Science and technology in Portugal

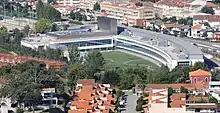
The International Iberian Nanotechnology Laboratory, created in 2005, is based in Braga.

Several other scientific fields are covered by specialized research organizations which are noted for their role as technology business incubators, like the International Iberian Nanotechnology Laboratory, the Instituto Pedro Nunes and Taguspark, a science park. The largest non-state-run research institutions in Portugal, include the Instituto Gulbenkian de Ciência and the Champalimaud Foundation which recognises outstanding contributions to research in vision and associated areas through a major annual award.